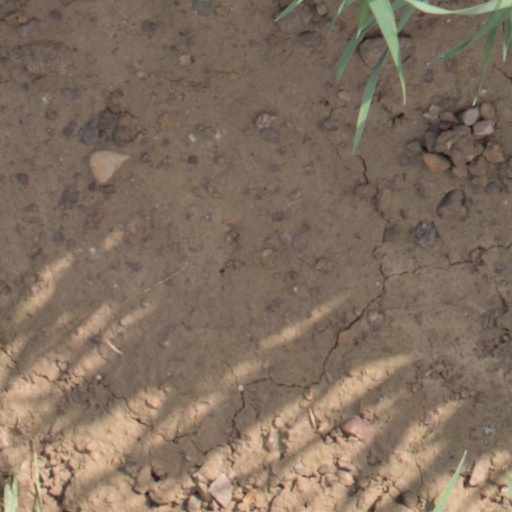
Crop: wheat